Steenbras River

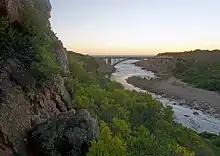
Bridge (R44) over the Steenbras River

The main catchment has an area of approximately 70 km, including the dams, and lies between the Hottentots Holland Mountains to the northwest and the Kogelberg to the southeast, in the Cape Fold Belt. The valley upstream of the lower dam was a fairly broad, open valley. Downstream of the dam, the river flows through a steep-sided, rocky valley to the narrow coastal plain on the eastern shore of False Bay. The dams are fed by the main river as well as numerous unnamed streams and seasonal drainage lines. The length of the main stream, including the dams, is about 17 km.